Brent Webb

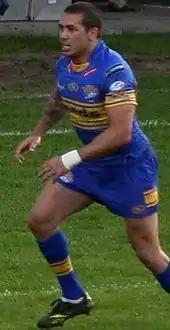
Webb playing for Leeds in 2010

In 2007 Webb joined Leeds Rhinos in the Super League on a two-year contract. He came to Leeds Rhinos fresh from being one of the players of the tournament in the Tri Nations. He became a favourite of the Leeds fans, and his attacking play earned him the chant from the South Stand spectators, 'Brent Webb is Superman!'.